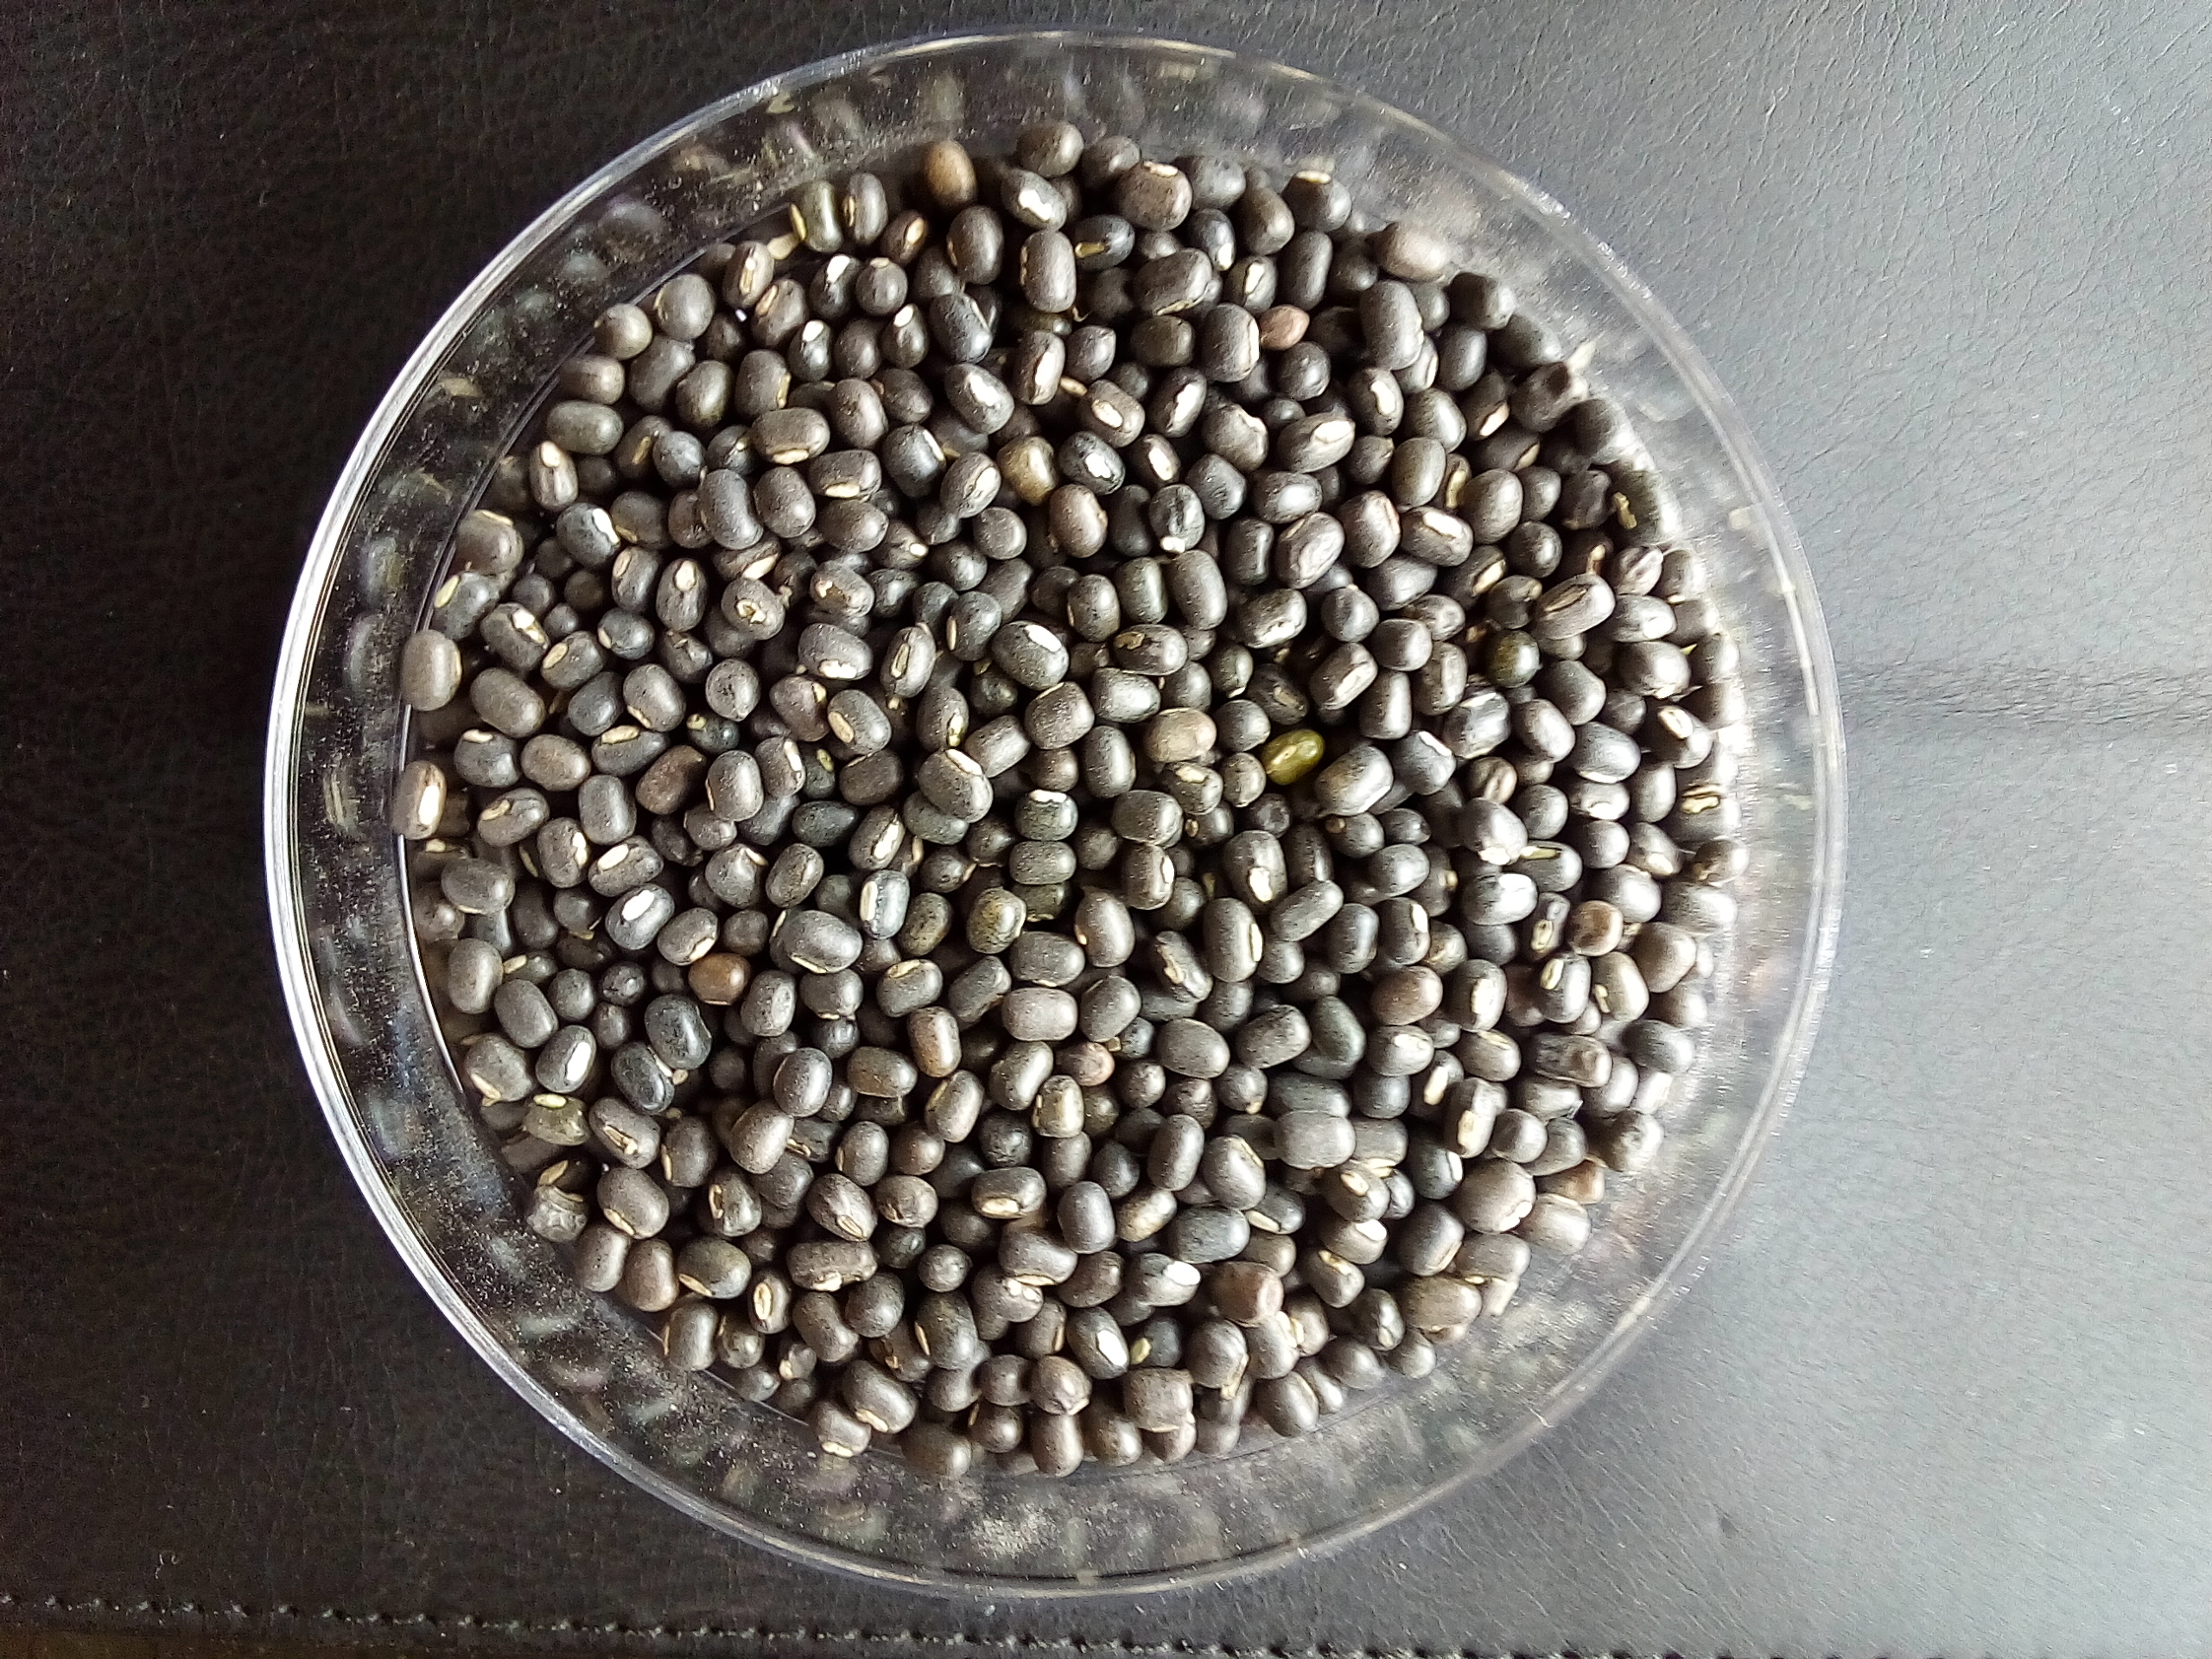
Rice seed variety: Unknown